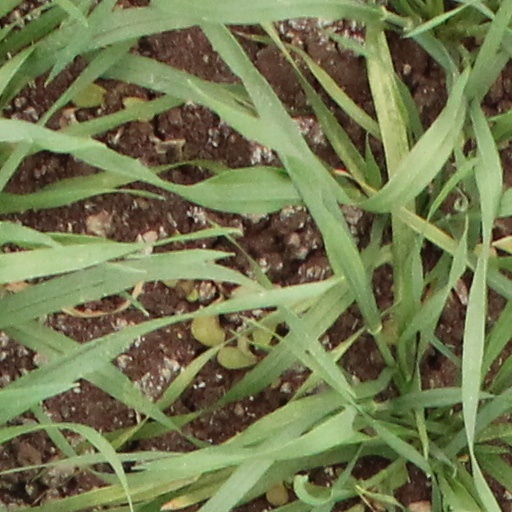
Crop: wheat